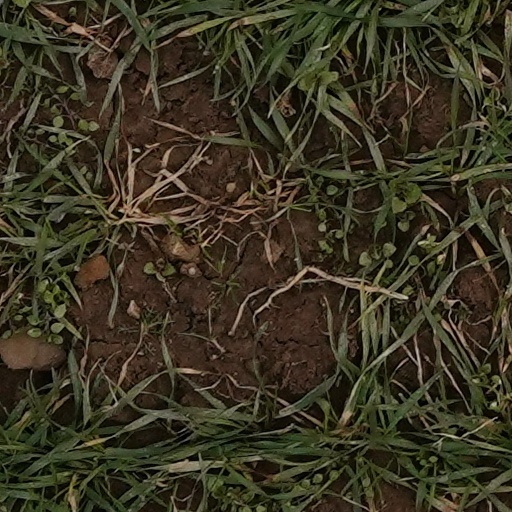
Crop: wheat